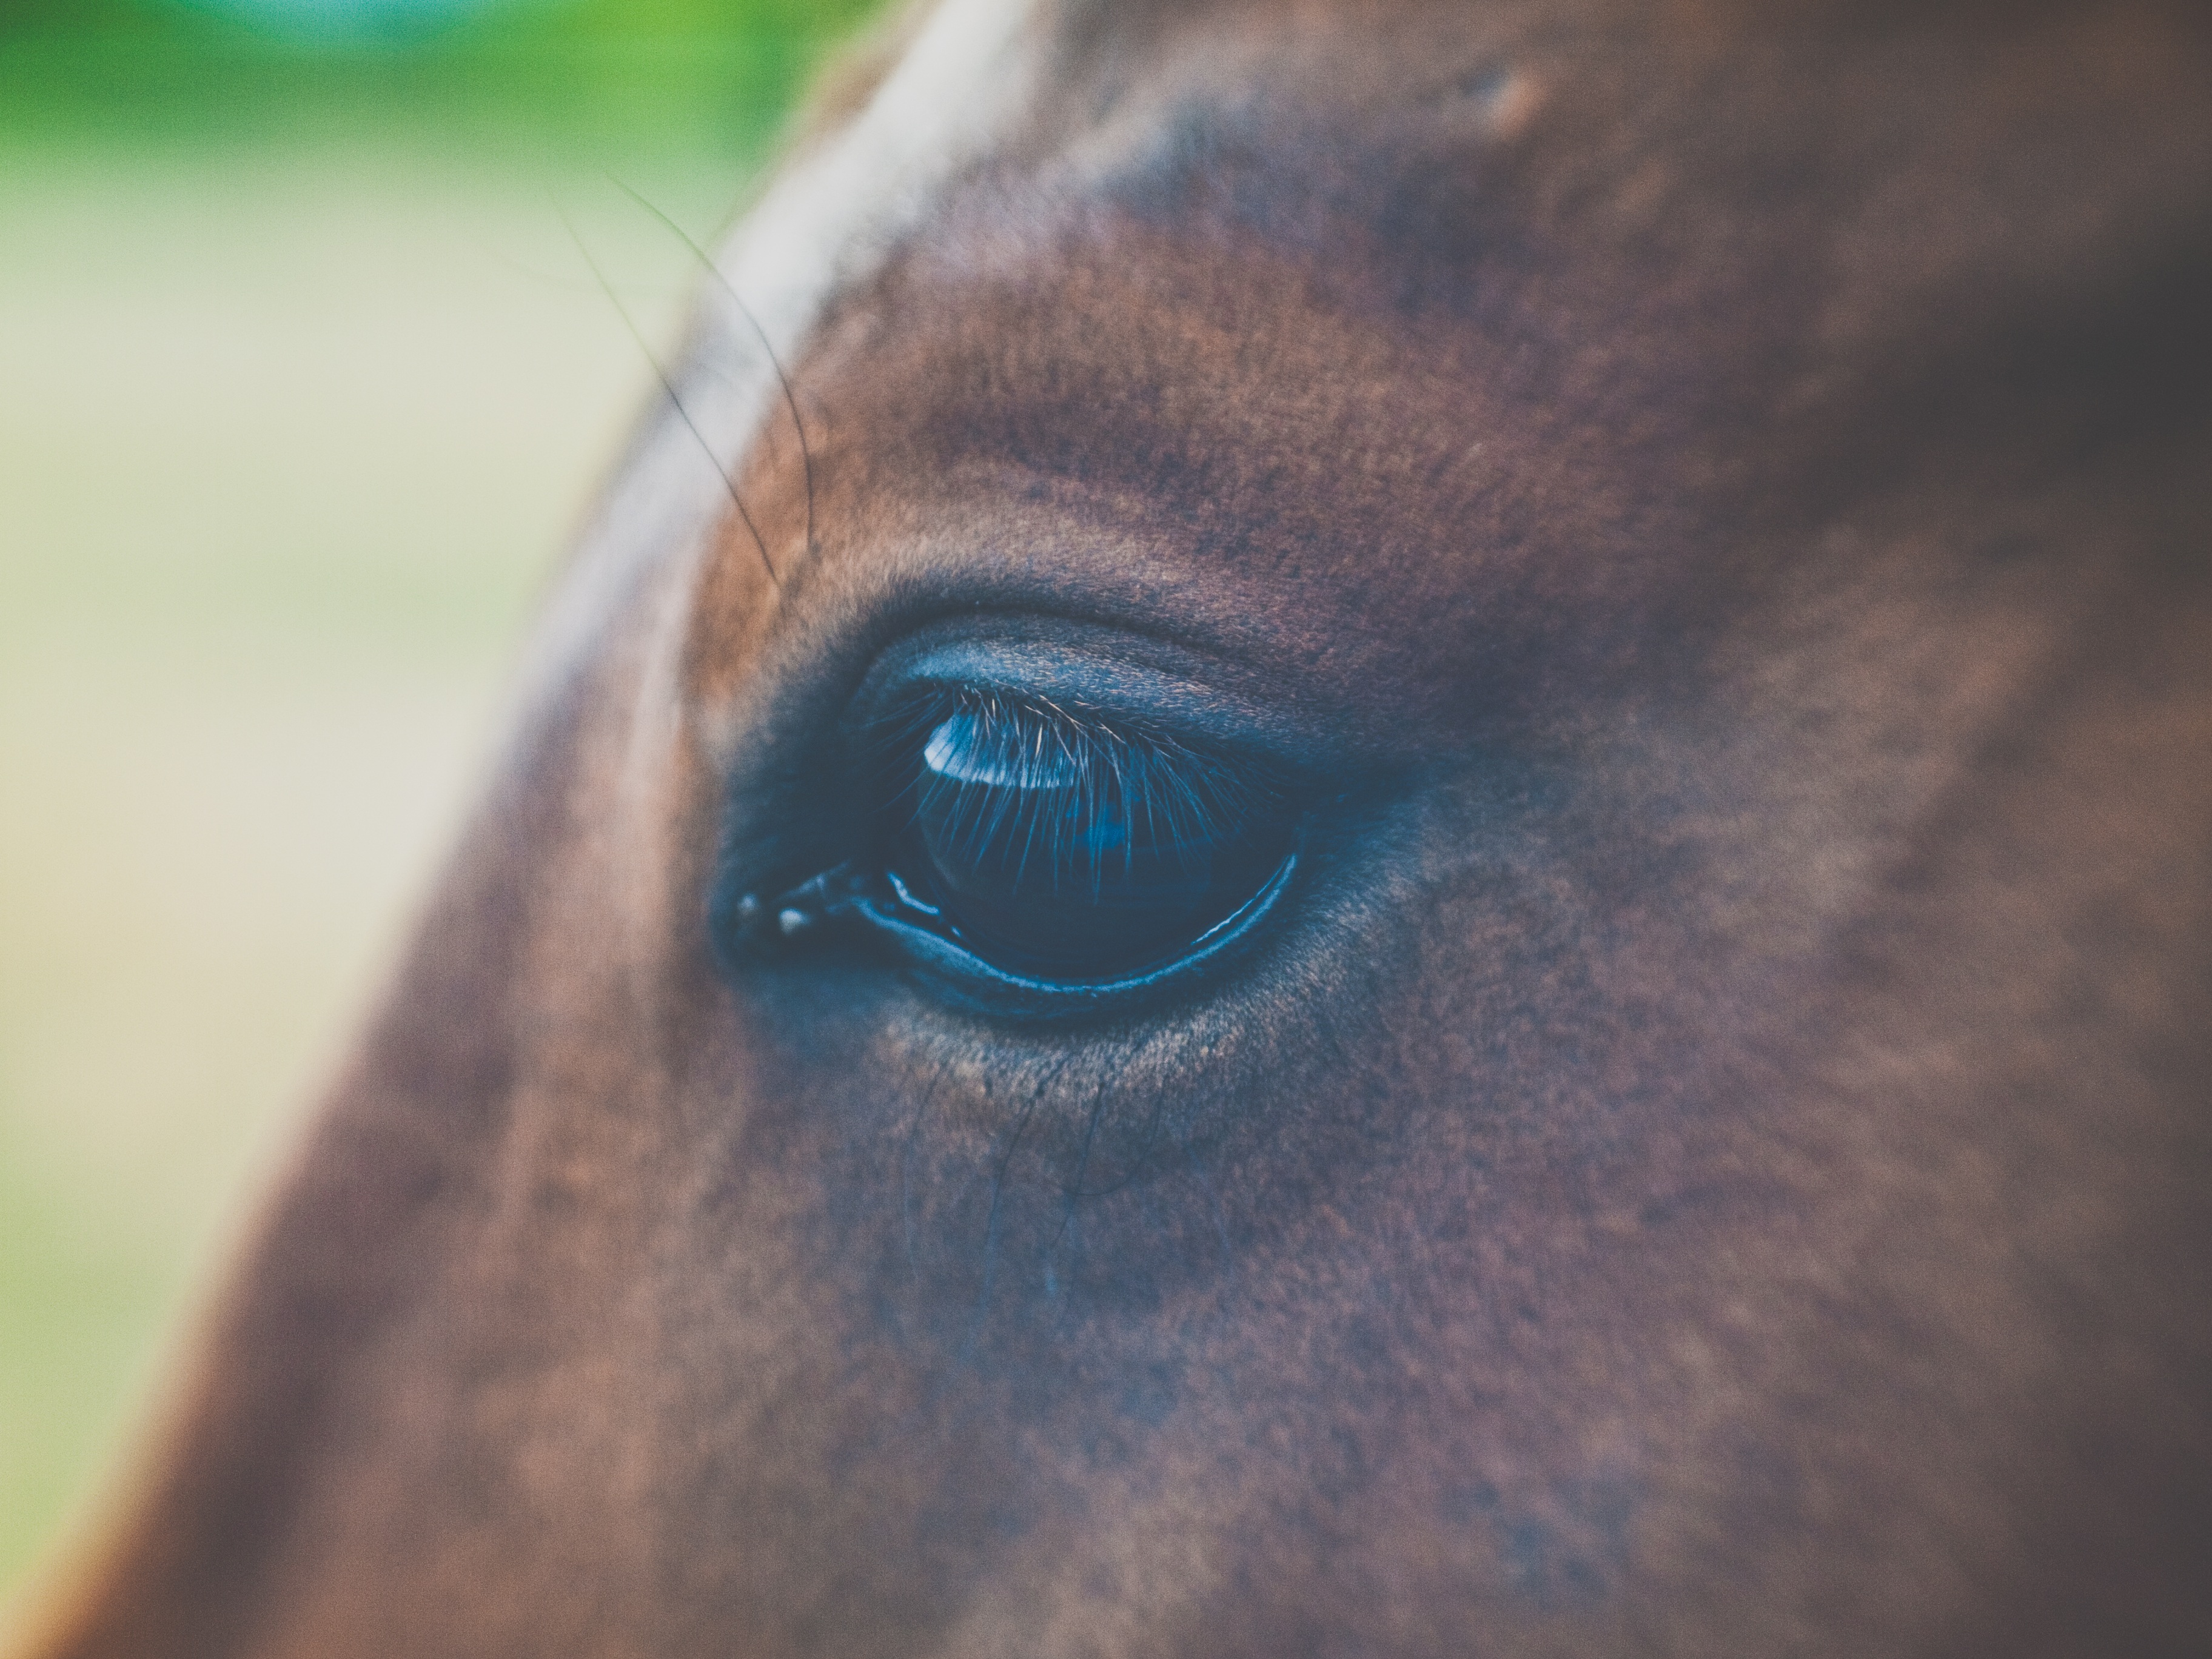
blur, photography, dog, animal, sight, horse, mammal, blue, ear, close up, human body, nose, whiskers, snout, daylight, eye, head, skin, vertebrate, organ, eyeball, eyelashes, macro photography, cavalry, brown horse, dog like mammal